Special Naval Landing Forces

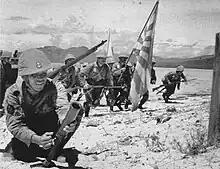
The 81st Guard Unit (not a Special Naval Landing Force) conducting a landing drill in Cam Ranh Bay, 1941

The strengths of each SNLF ranged from the 200 to over 3000 personnel. Almost all units were a single battalion with a varying number of companies.